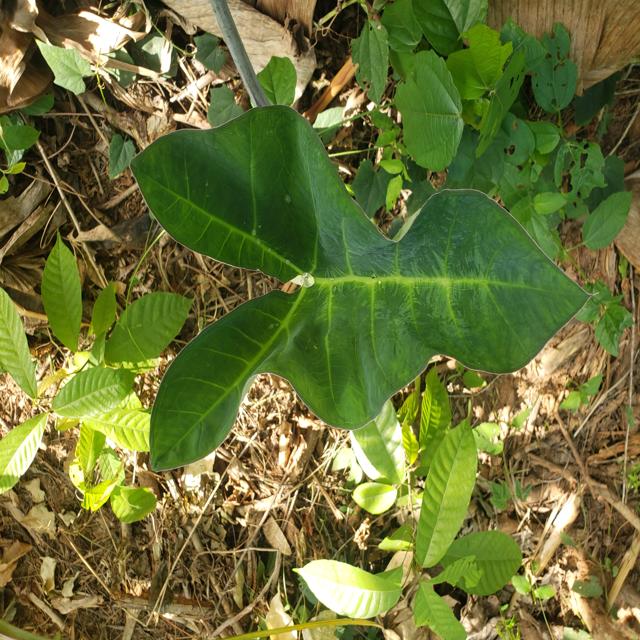
Label: Healthy